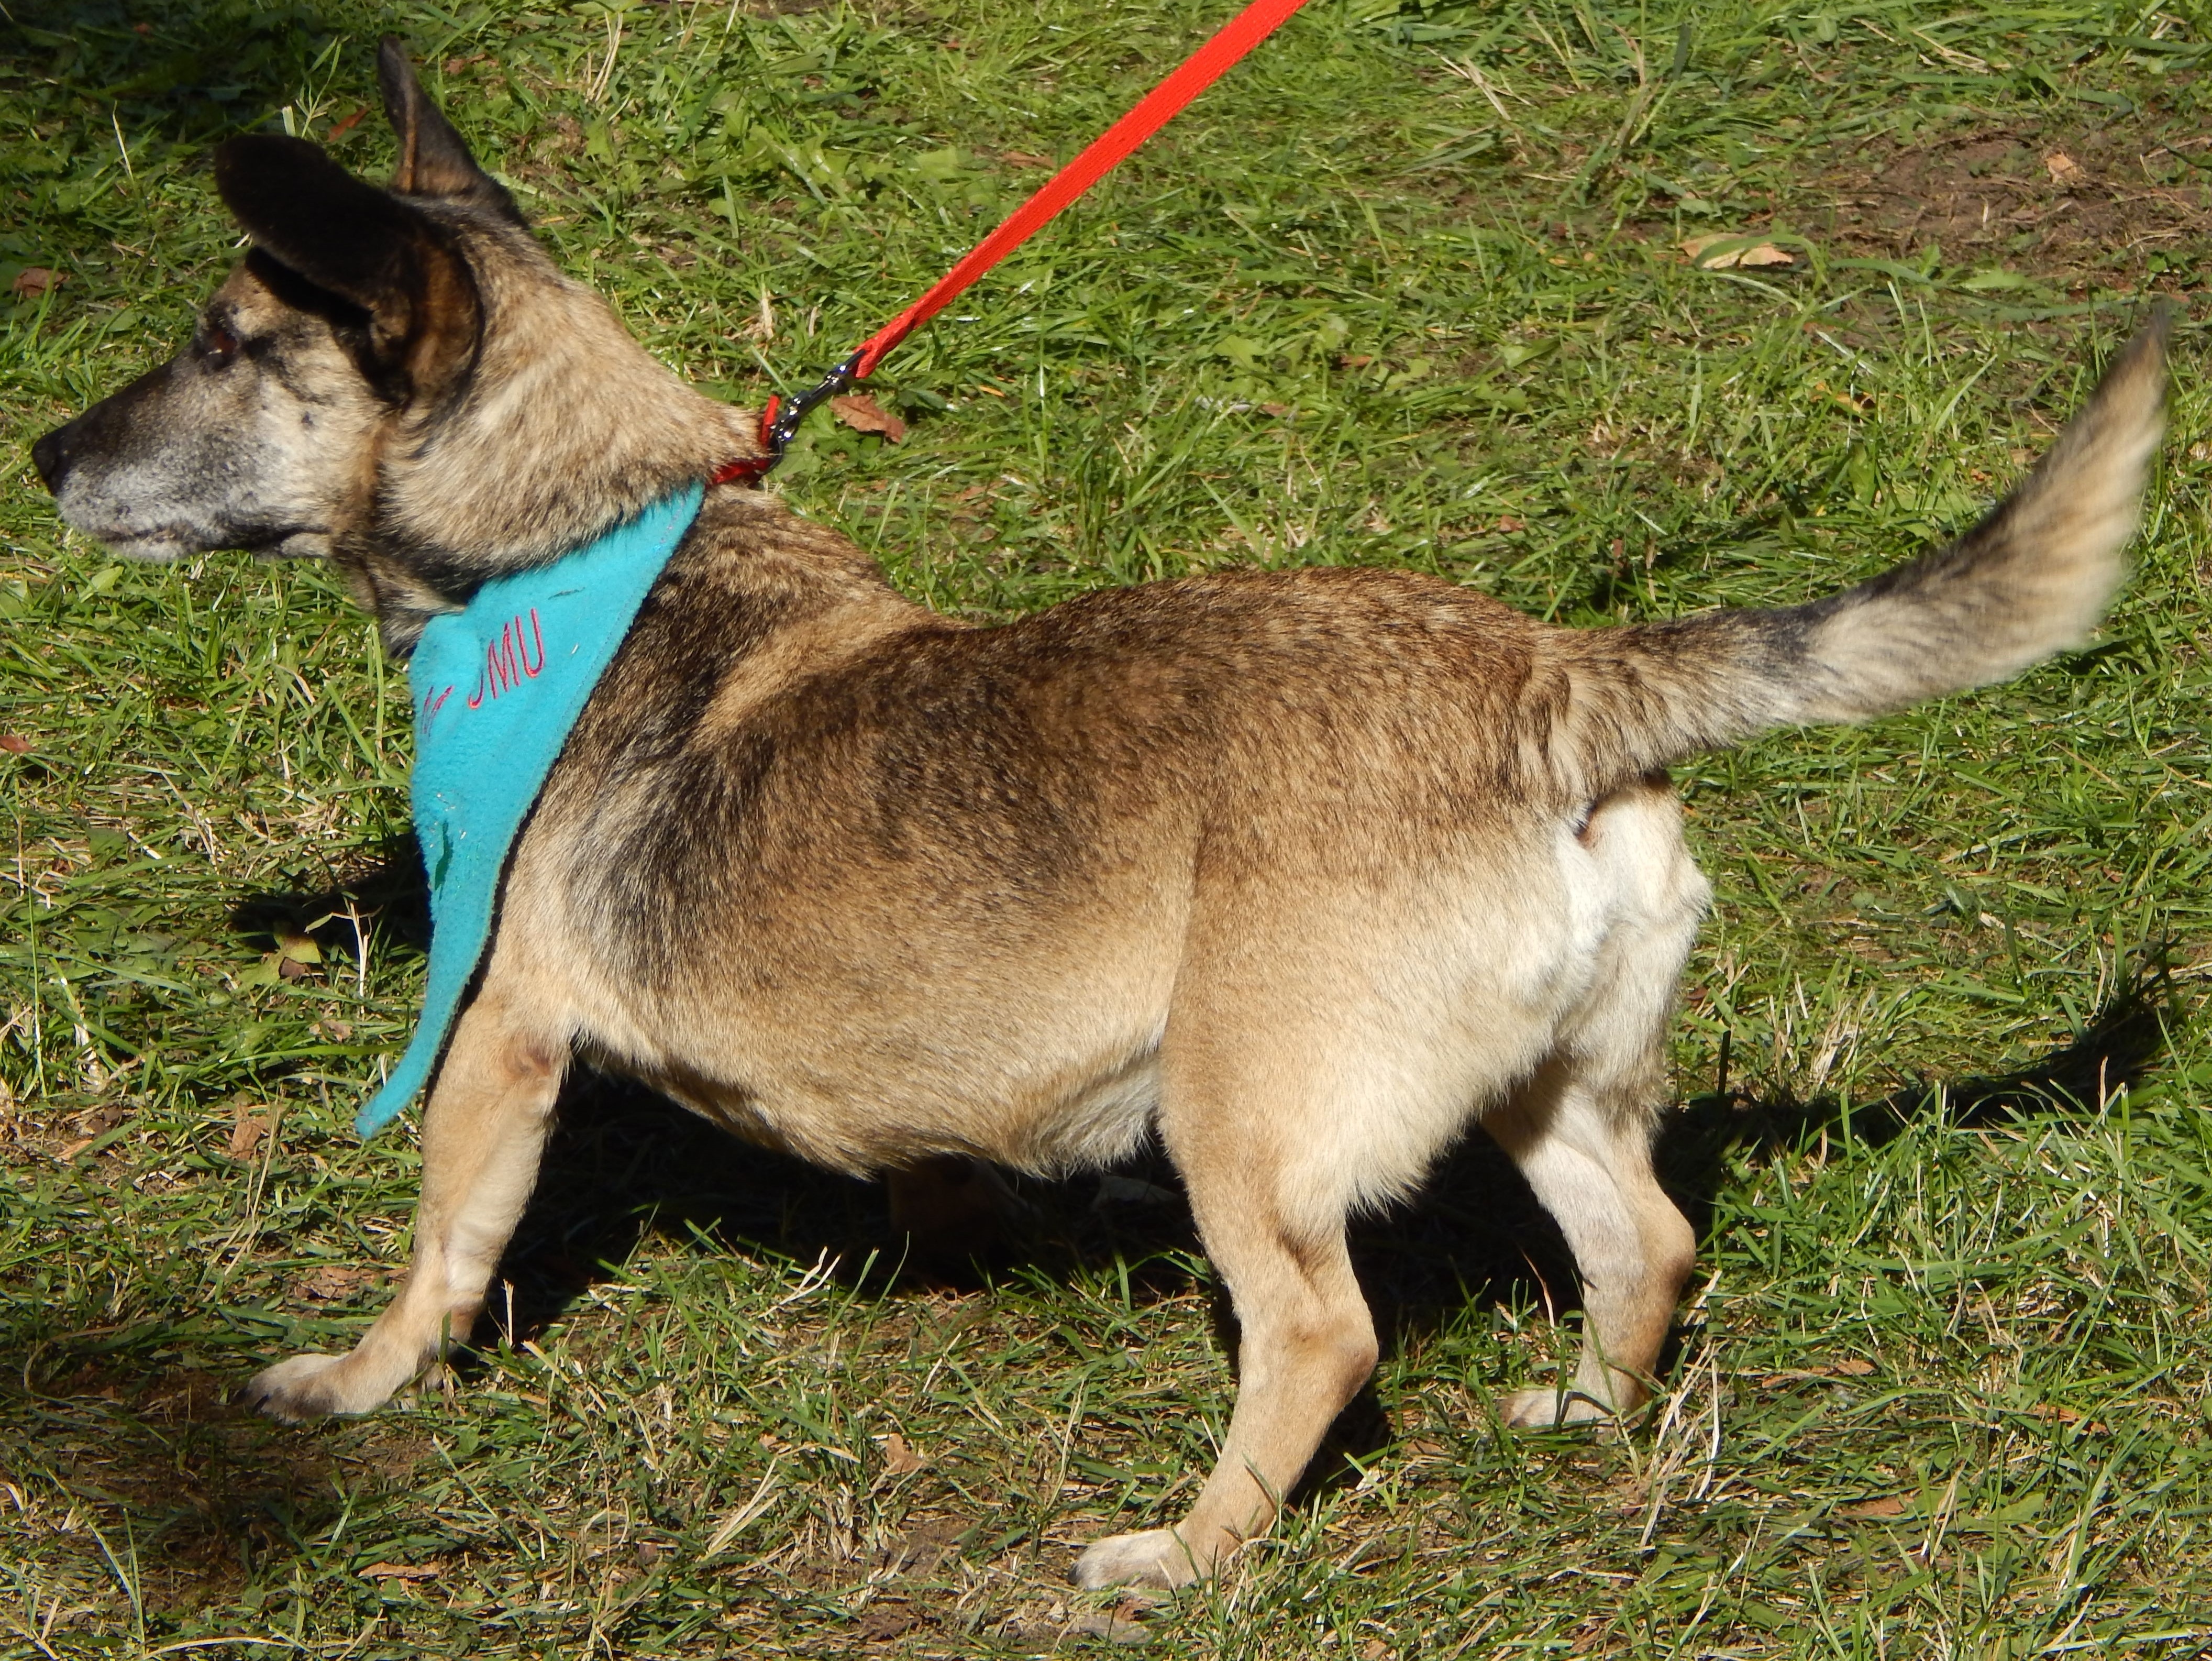
dog, pet, mammal, parade, fun, vertebrate, dog breed, doggy, spacer, belgian shepherd malinois, shikoku, street dog, dog like mammal, saarloos wolfdog, wolfdog, czechoslovakian wolfdog, dog breed group, west siberian laika, norwegian elkhound, norwegian lundehund, show dogs